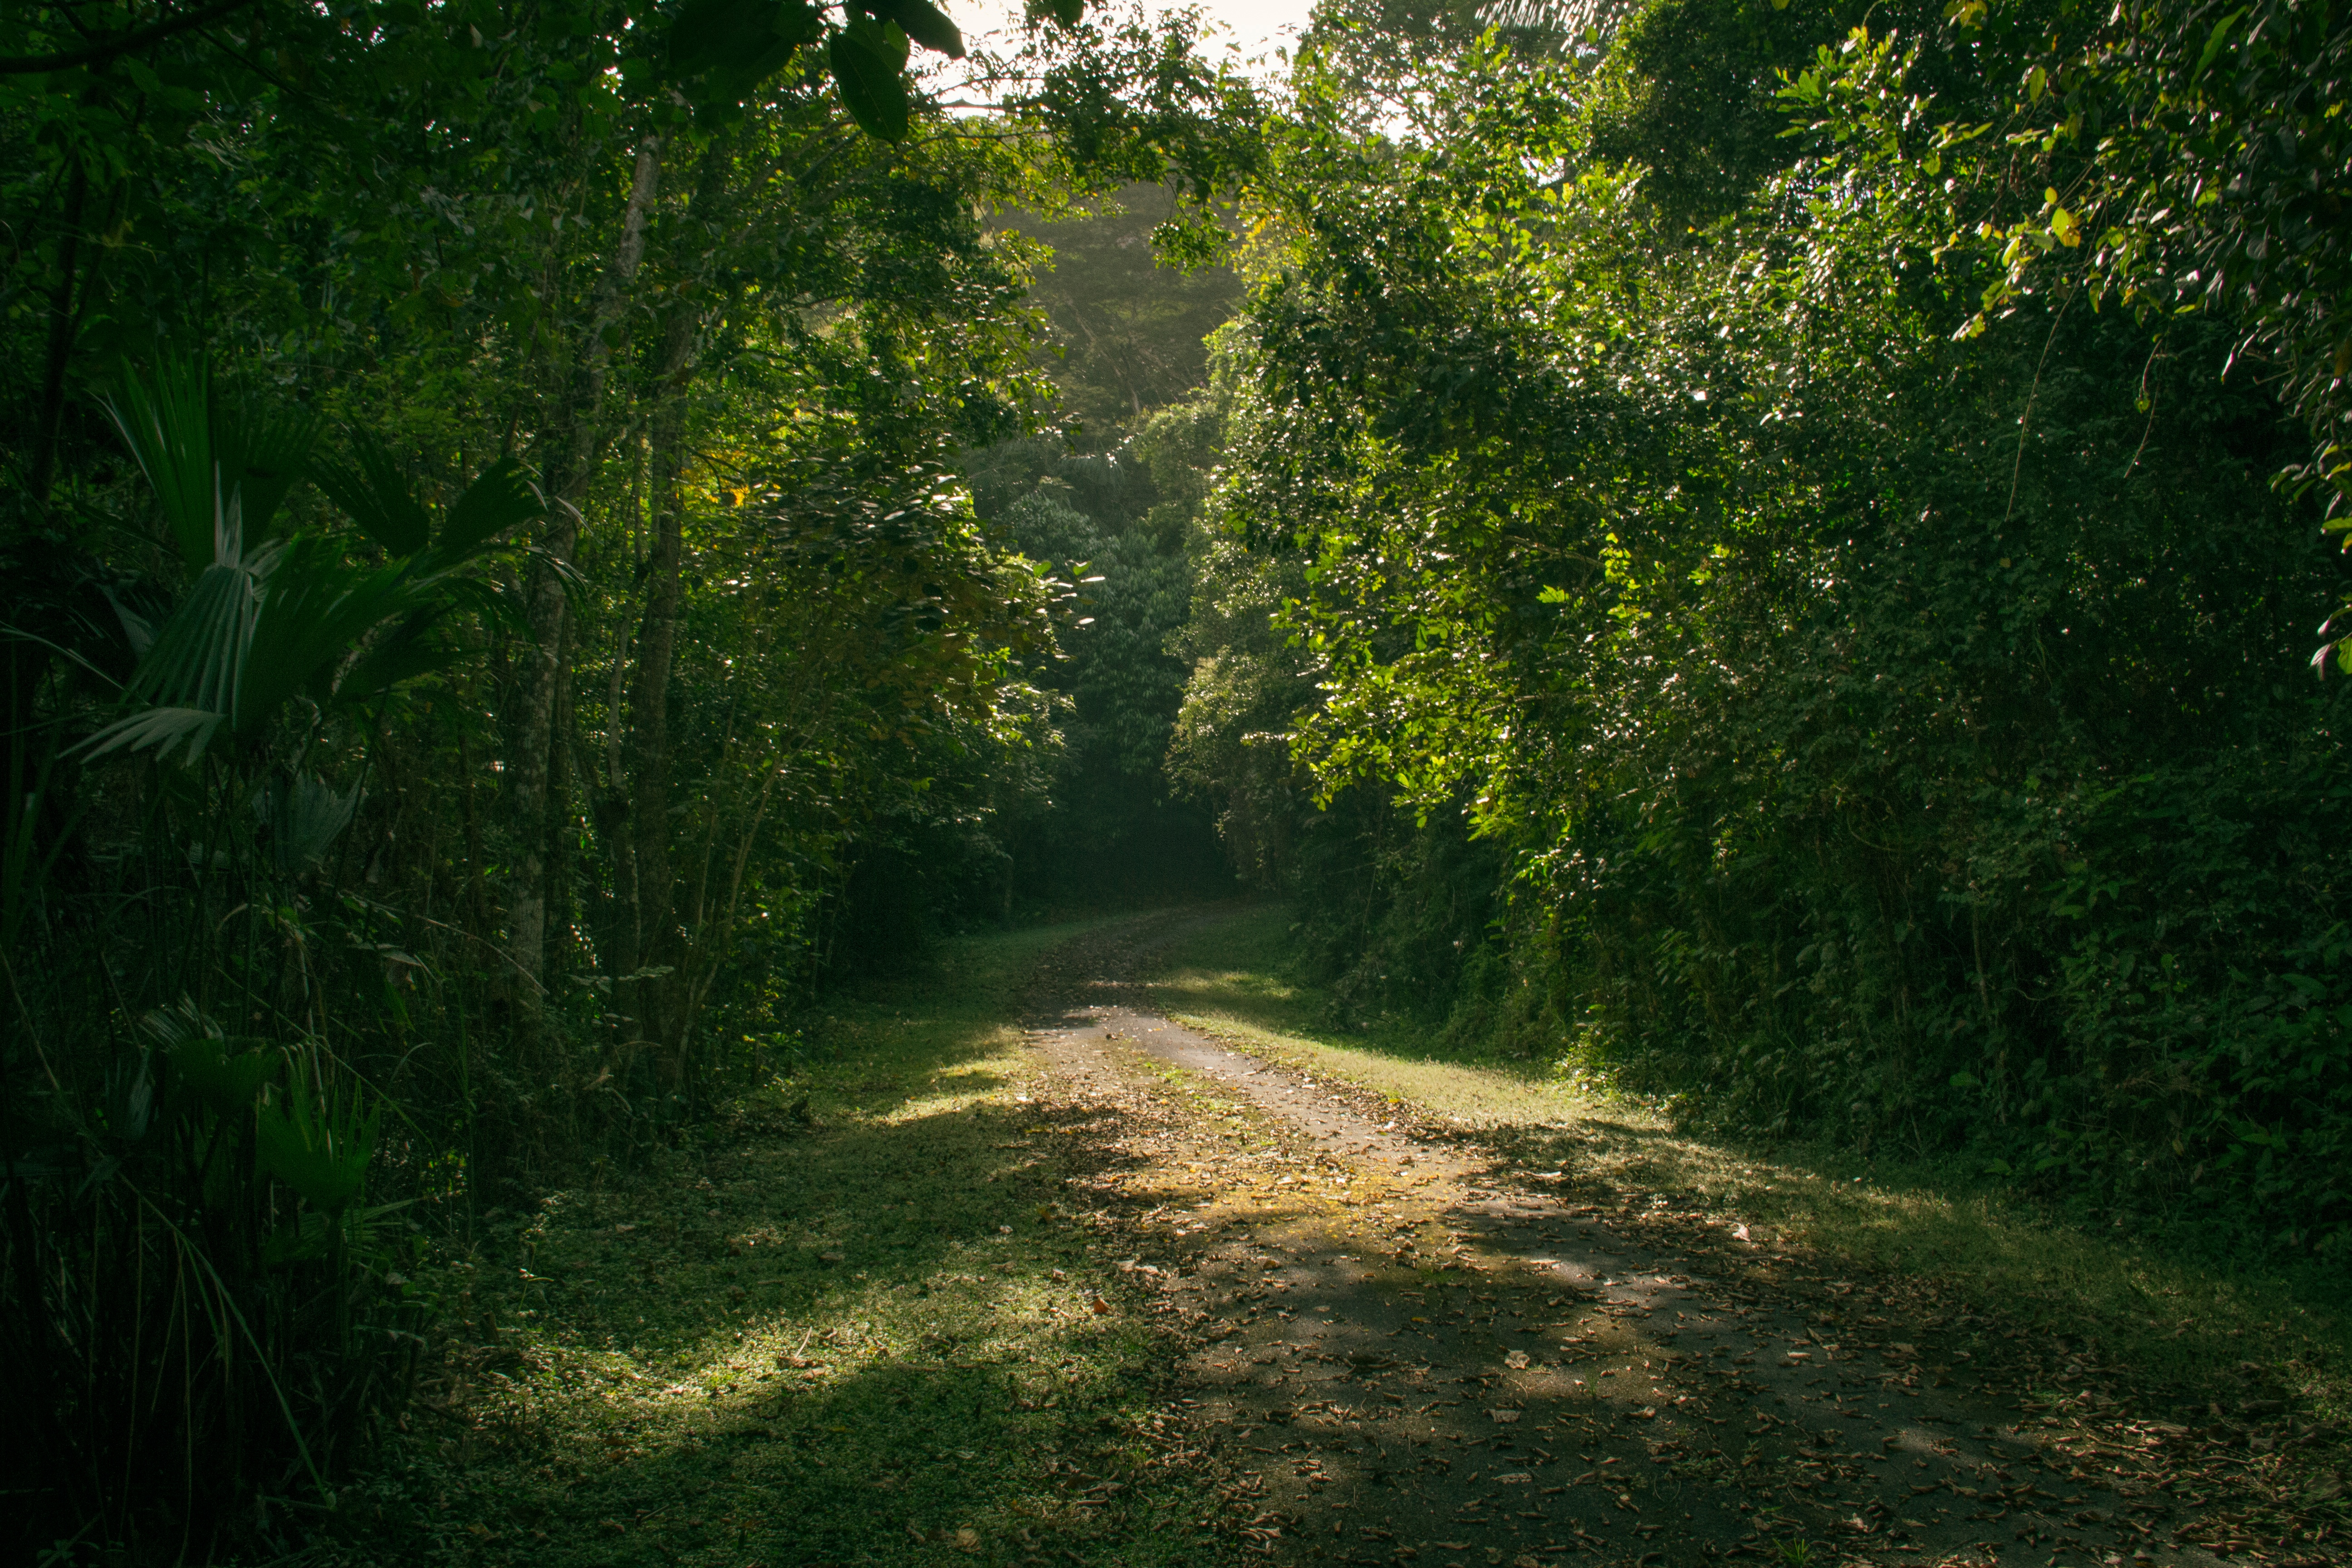
tree, nature, forest, grass, wilderness, meadow, sunlight, morning, leaf, green, jungle, autumn, vegetation, rainforest, woodland, habitat, ecosystem, rural area, old growth forest, natural environment, atmospheric phenomenon, woody plant